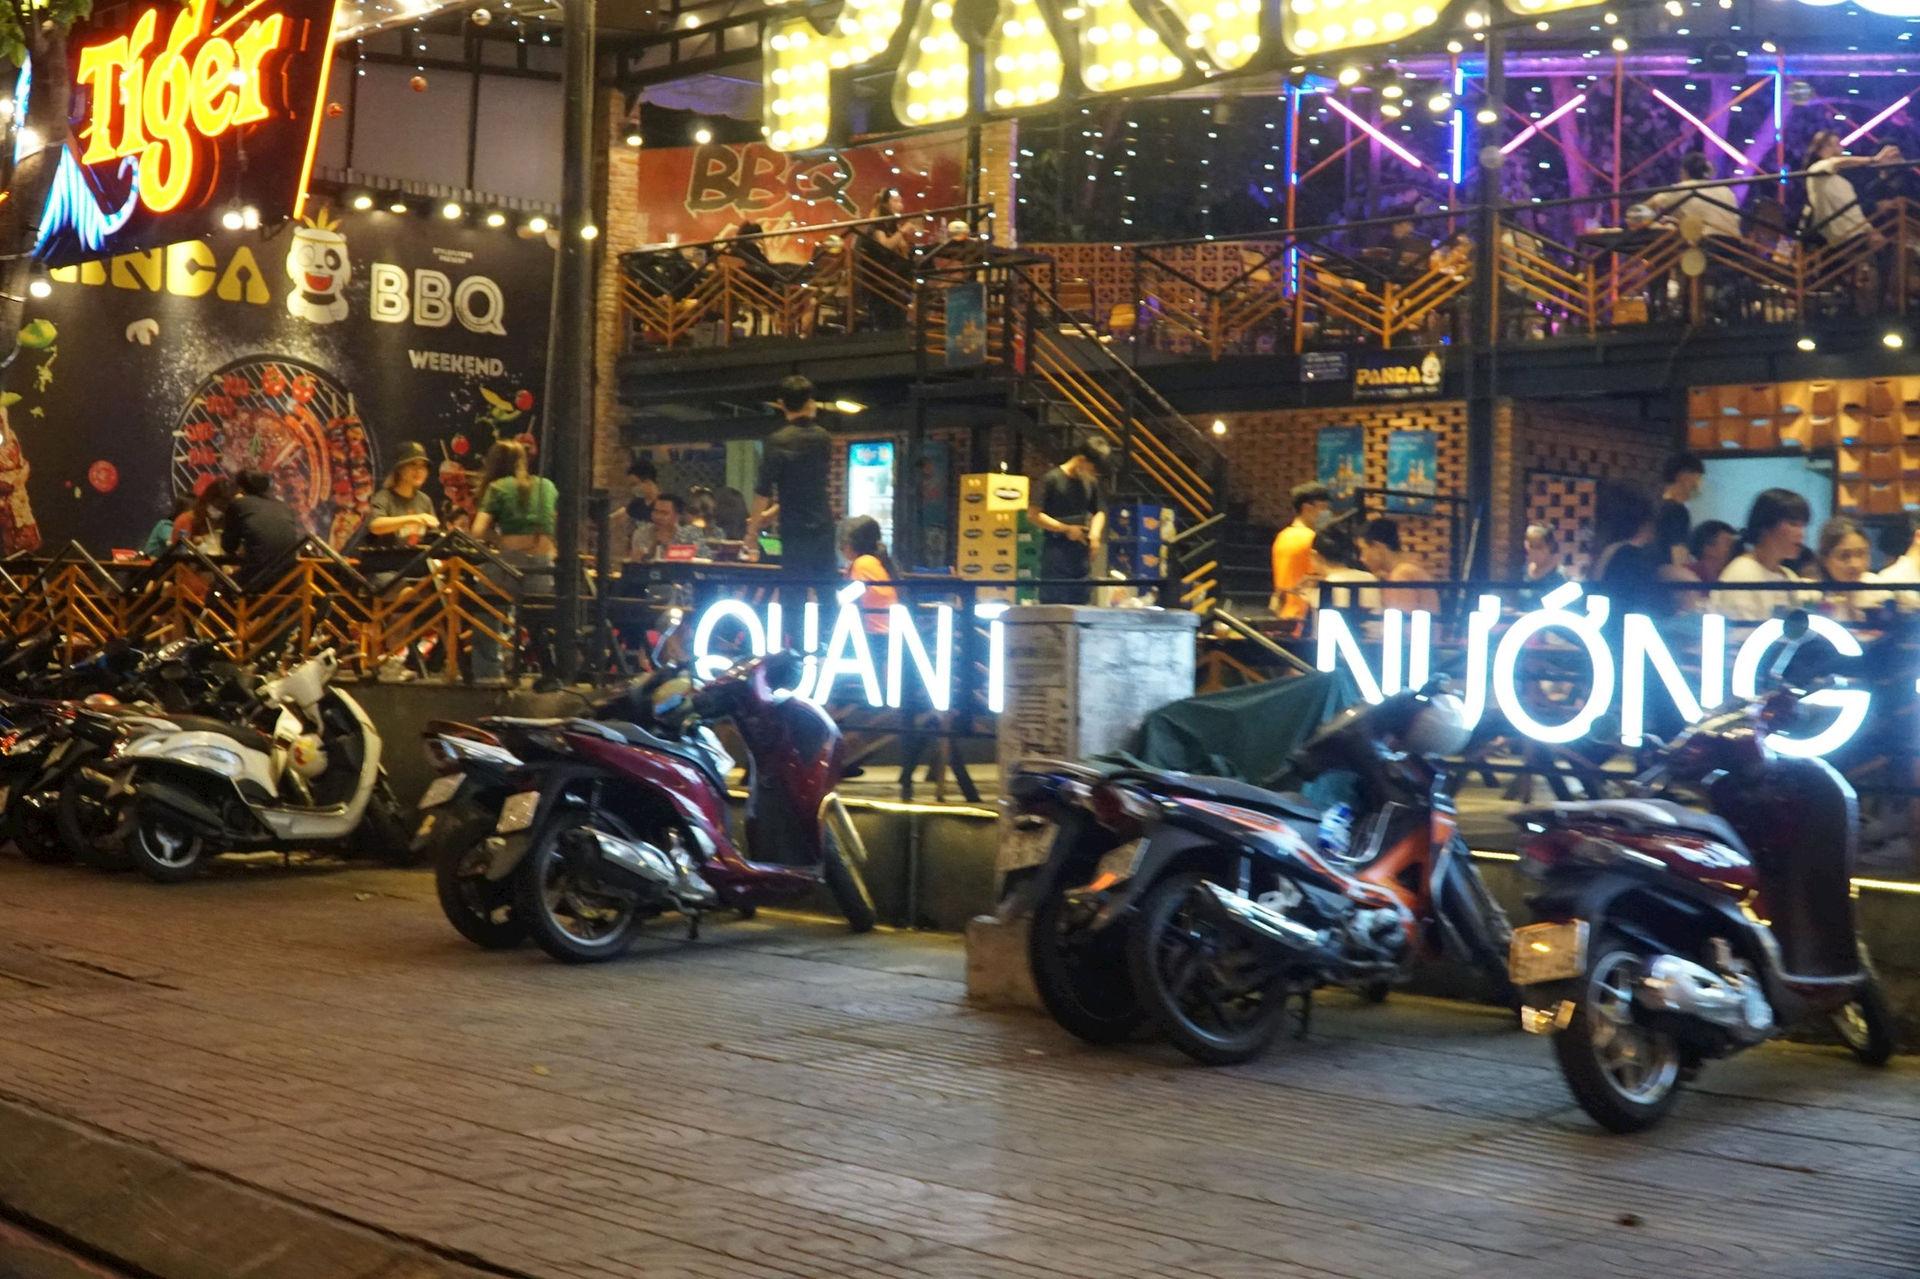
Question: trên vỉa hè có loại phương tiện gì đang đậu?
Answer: trên vỉa hè có những chiếc xe máy đang đậu